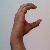
The image shows a hand gesture representing the letter 'C' in Indian Sign Language.